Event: Nepal Earthquake
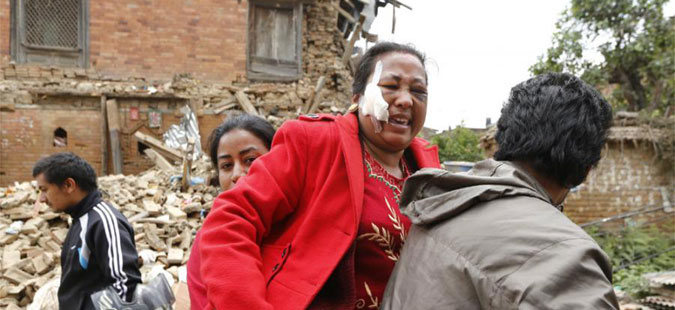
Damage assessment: damage